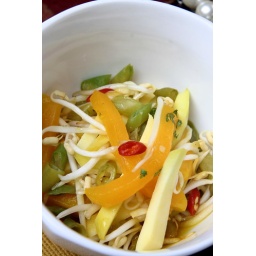
Crunchy green mango slices with chopped string beans, red chili and mung beans in a calamansi vinegrette.